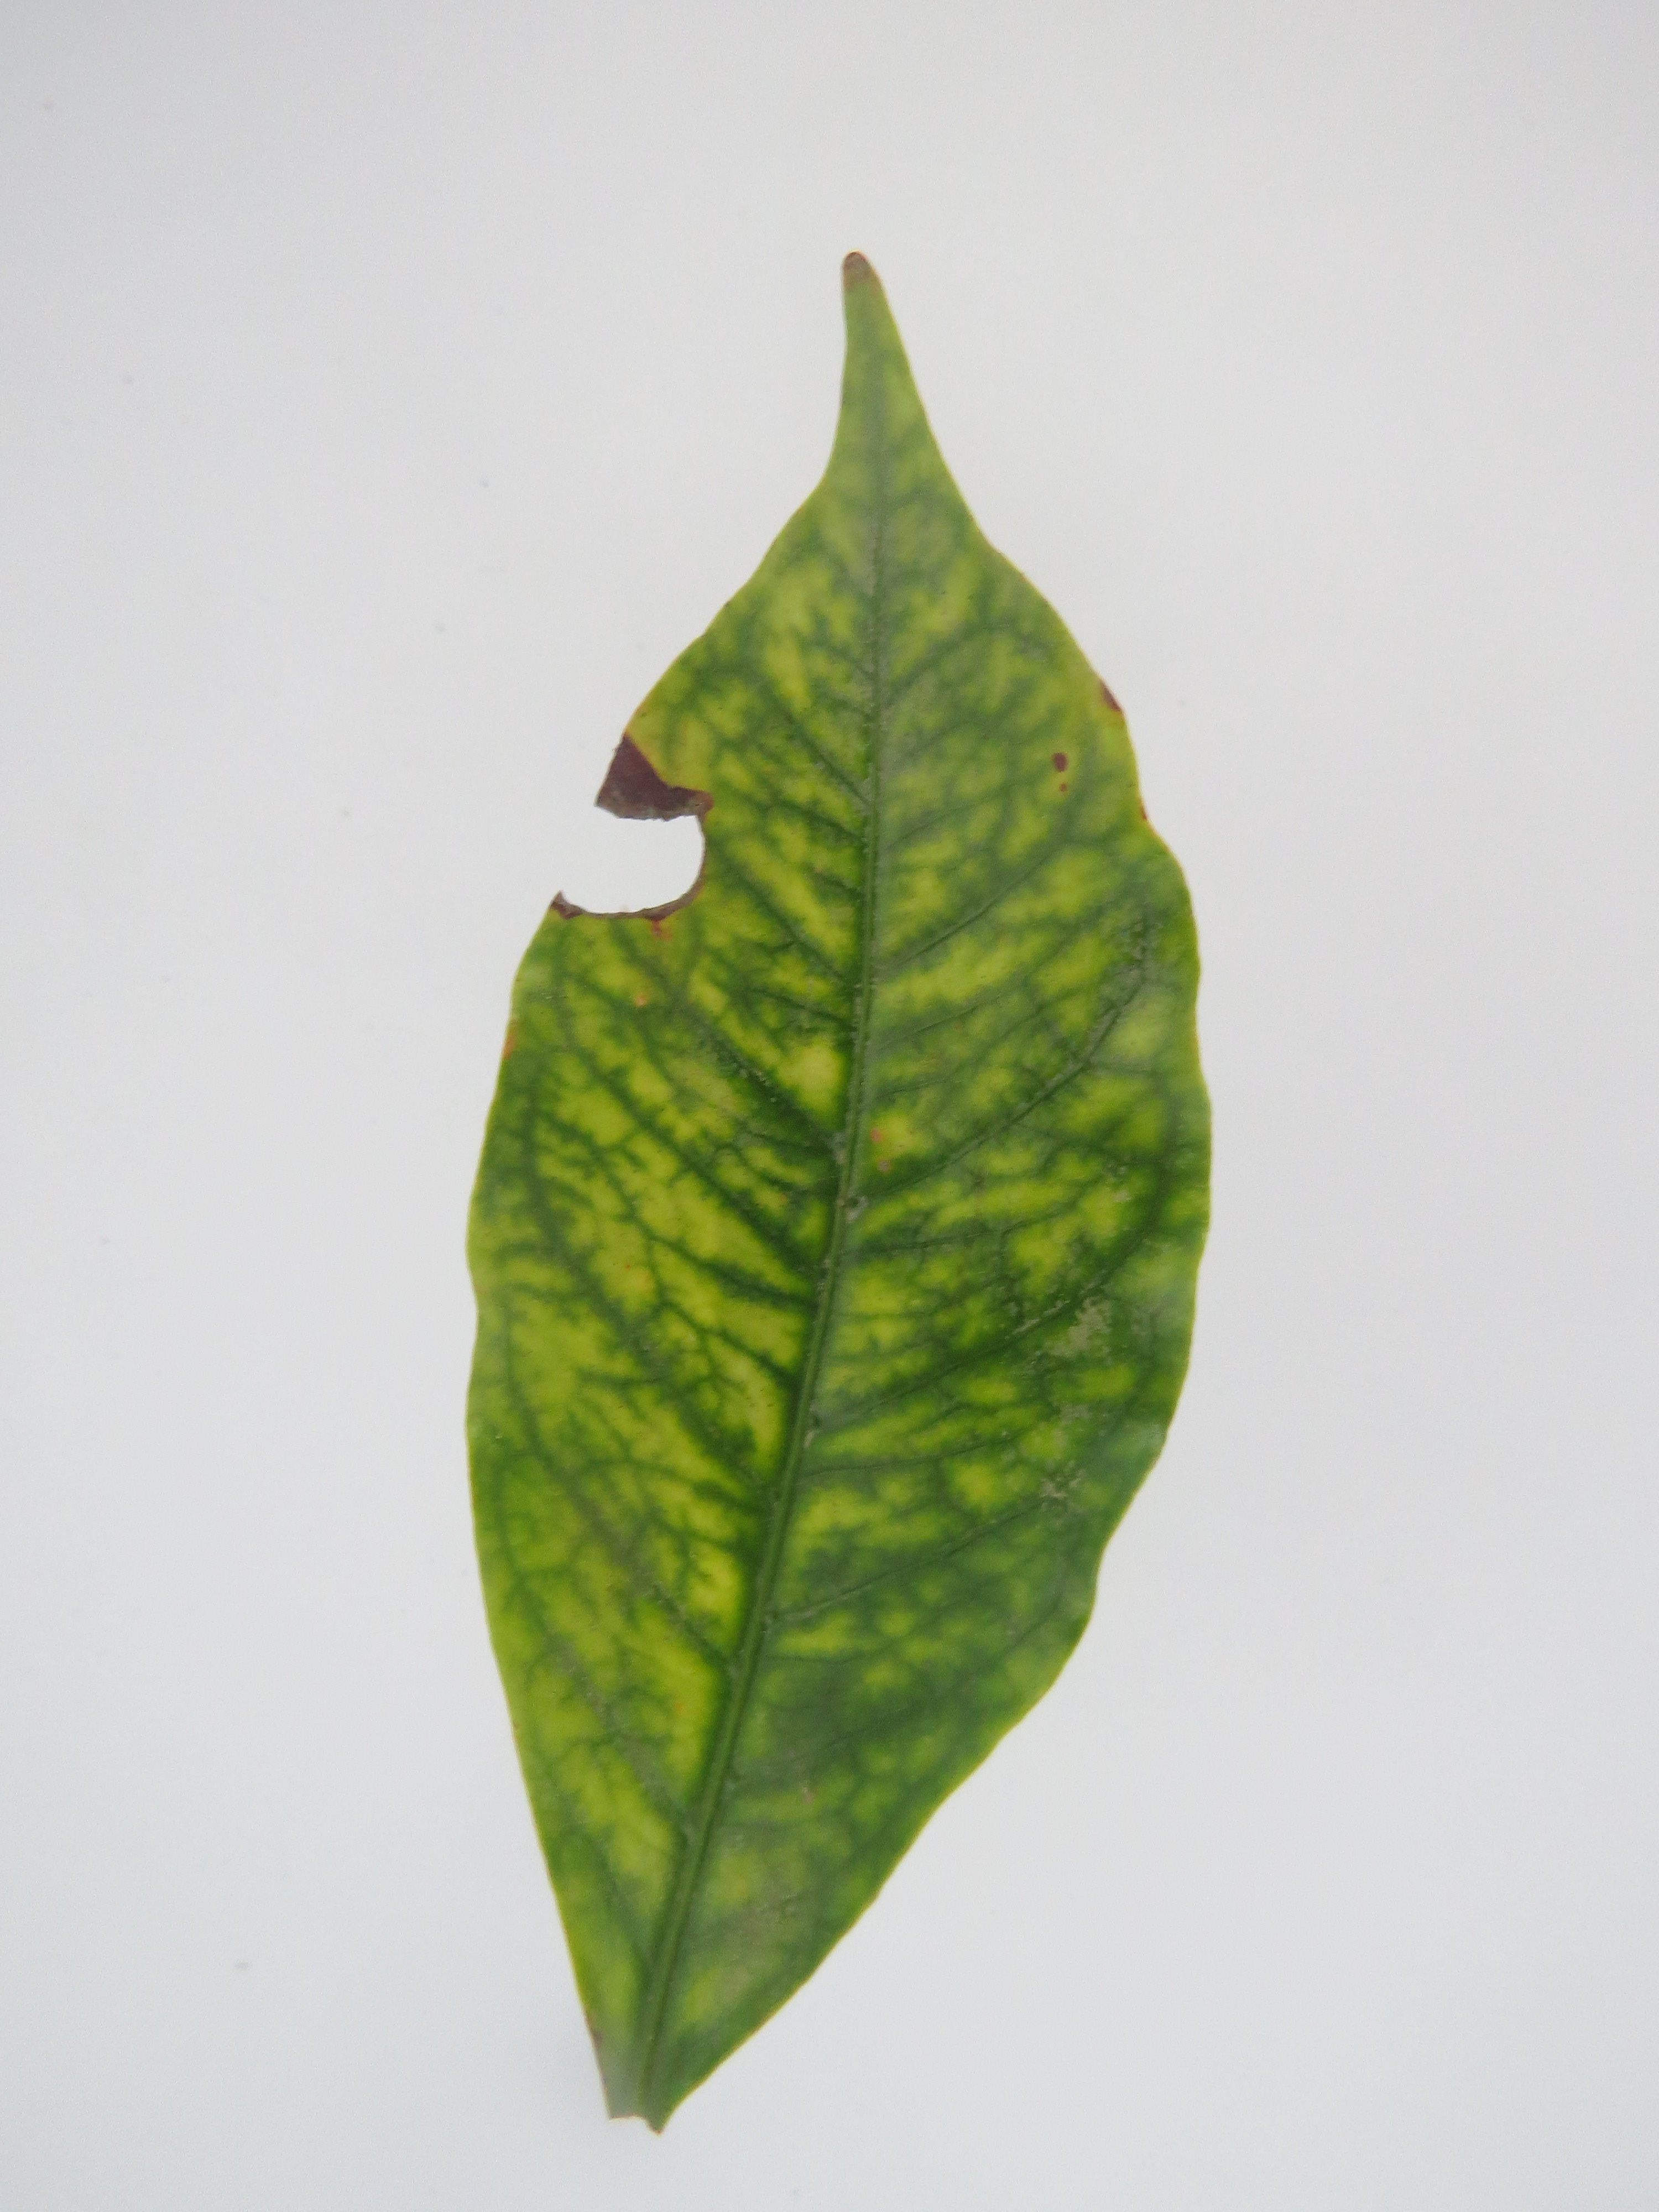
Label: manganese-Mn